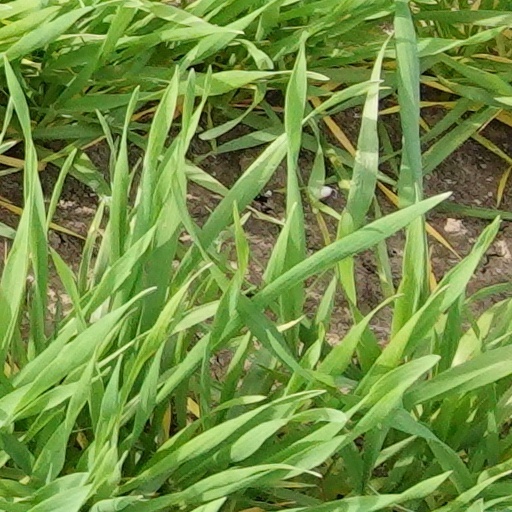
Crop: wheat